Toyota AE85

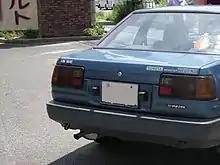
AE85 Sprinter Trueno 1.5 SE (rear)

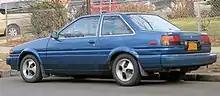
Body-colored B pillar and chrome window trims on the North American AE86 SR-5 coupé, similar to the Sprinter Trueno AE85 SE/XL-Lissé coupé.

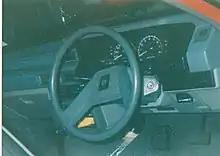
A two-spoke steering wheel found in medium trim level E80 Corollas/Sprinters, also used on the AE85 SE, 1983–1985 AE85 SR and AE86 GT. The gauge cluster is also almost identical.

Privateer racing teams in Japan would take an AE85 and convert it to an AE86 since it is much cheaper by performing an engine swap. Using modifications such as a bolt-on turbocharger or supercharger, racers can strengthen their vehicle while keeping the light weight of the AE85 body.